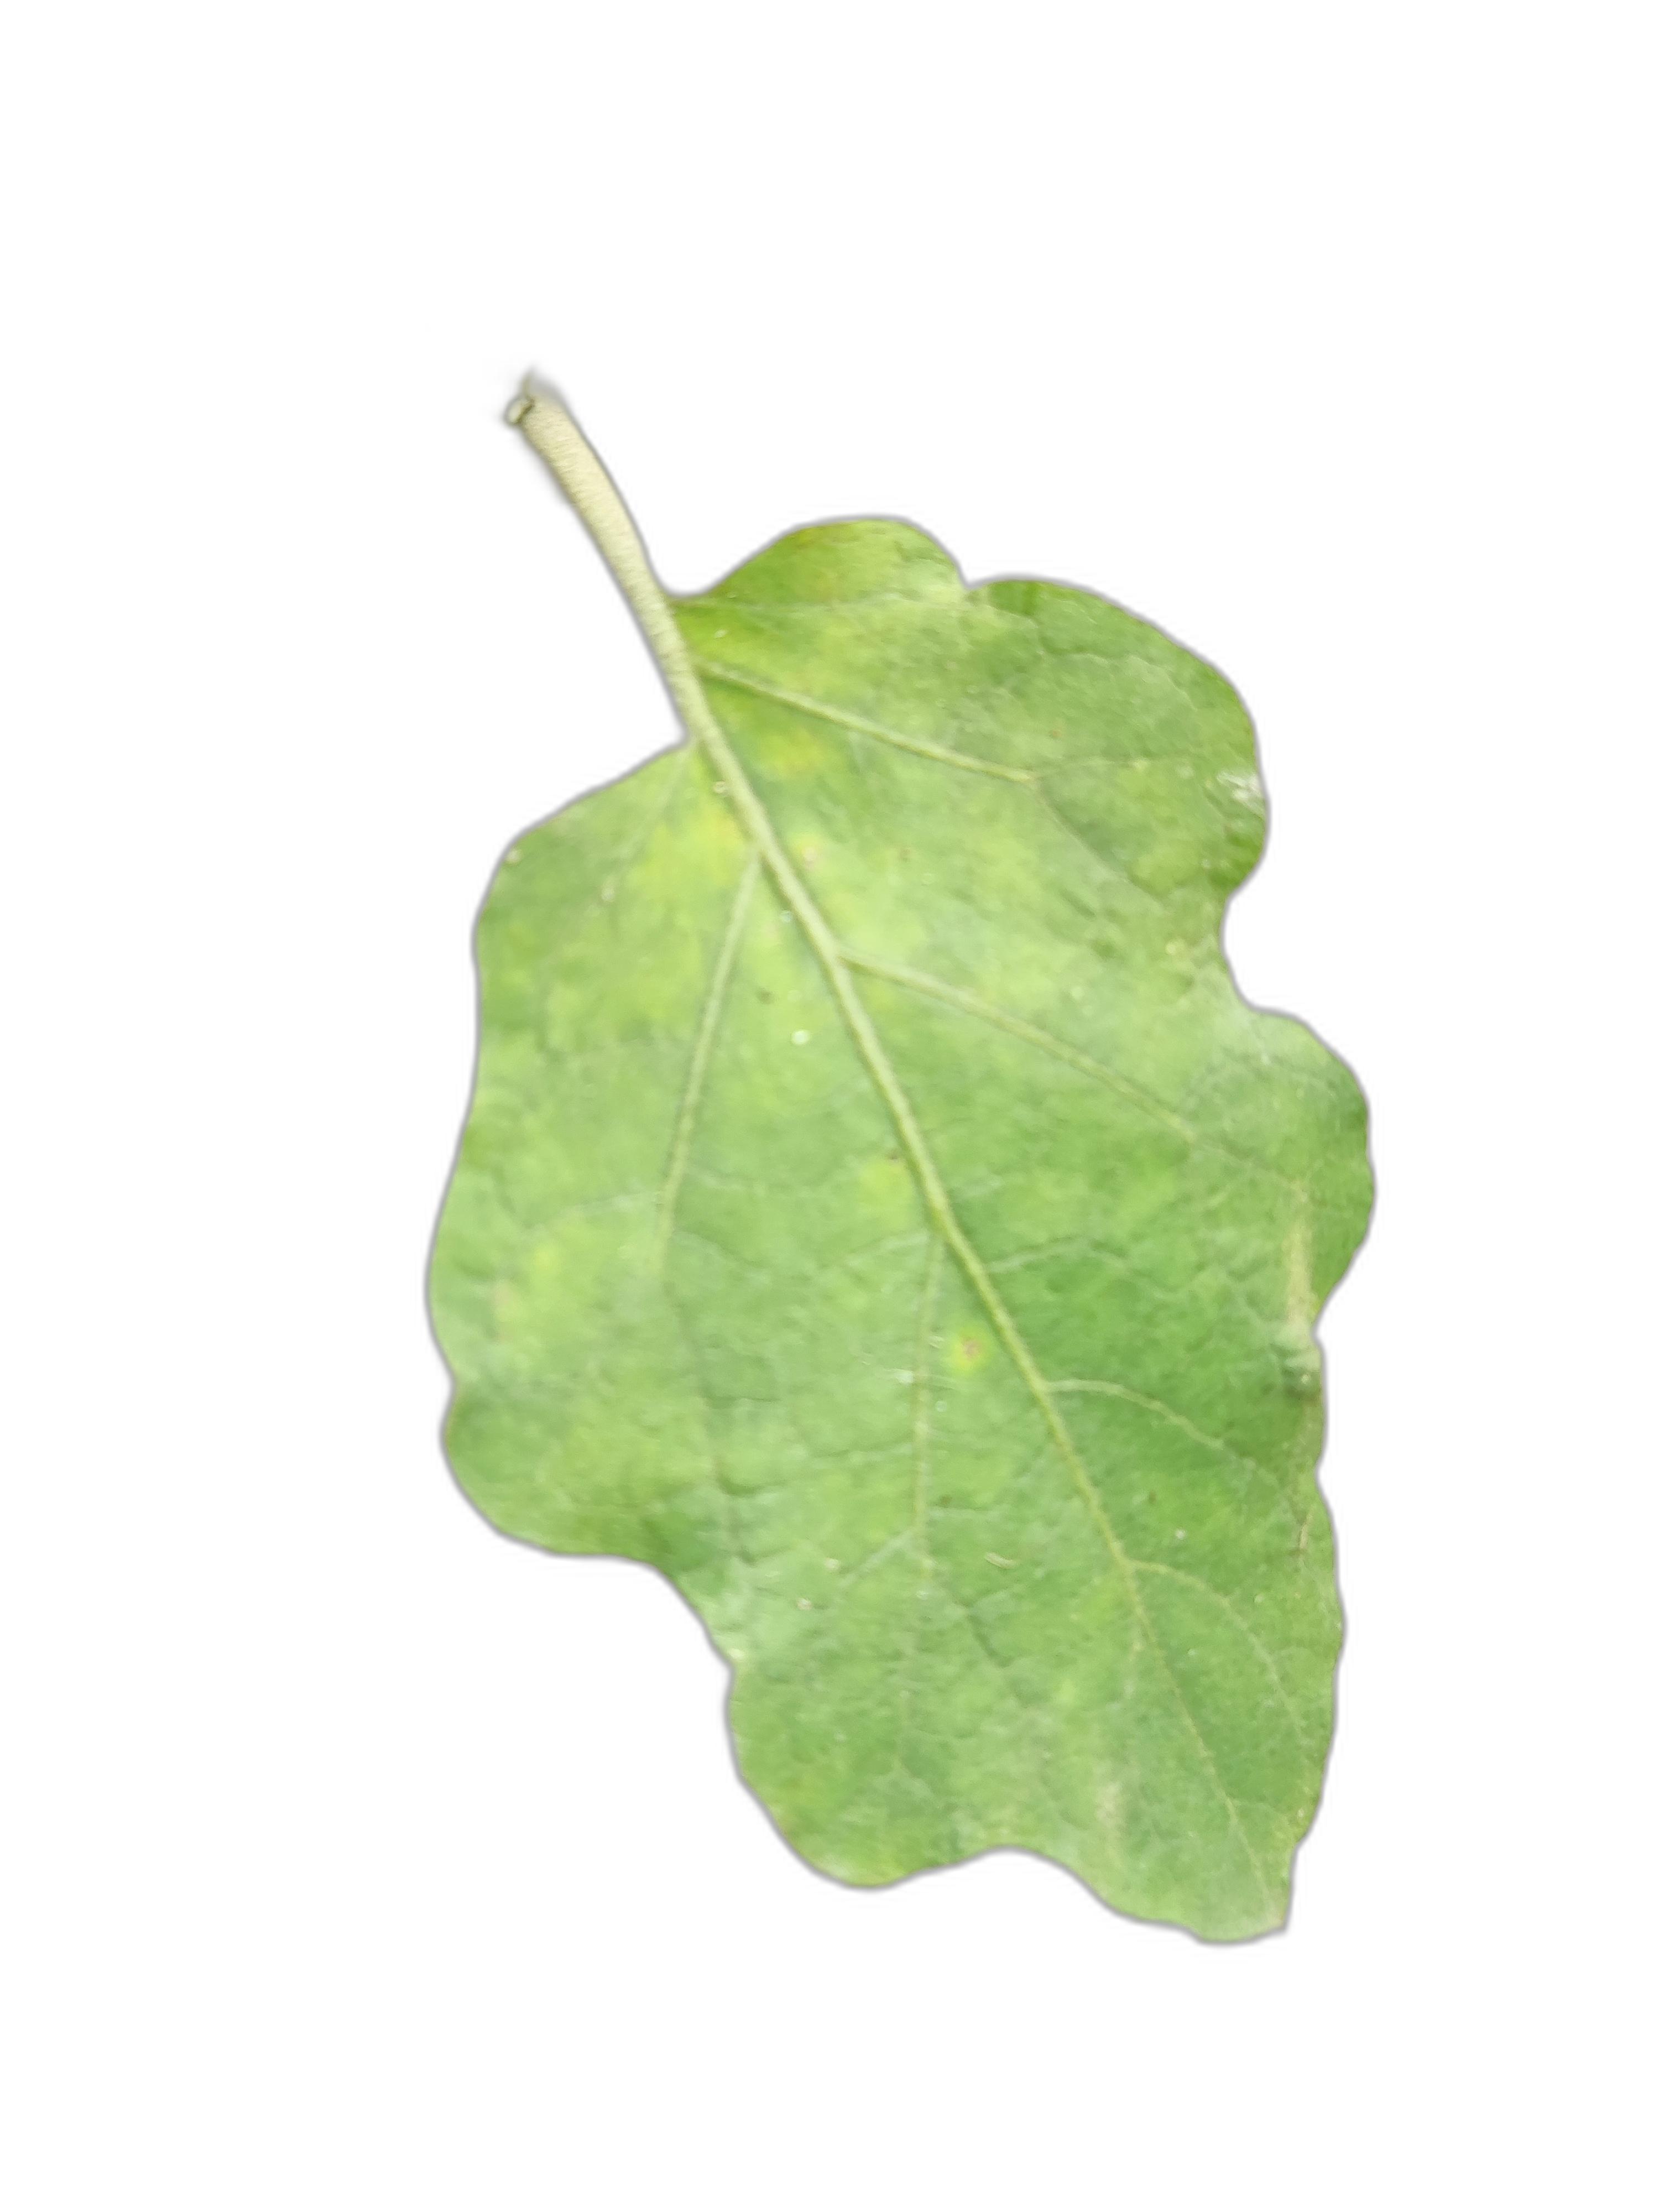
Label: Healthy Leaf